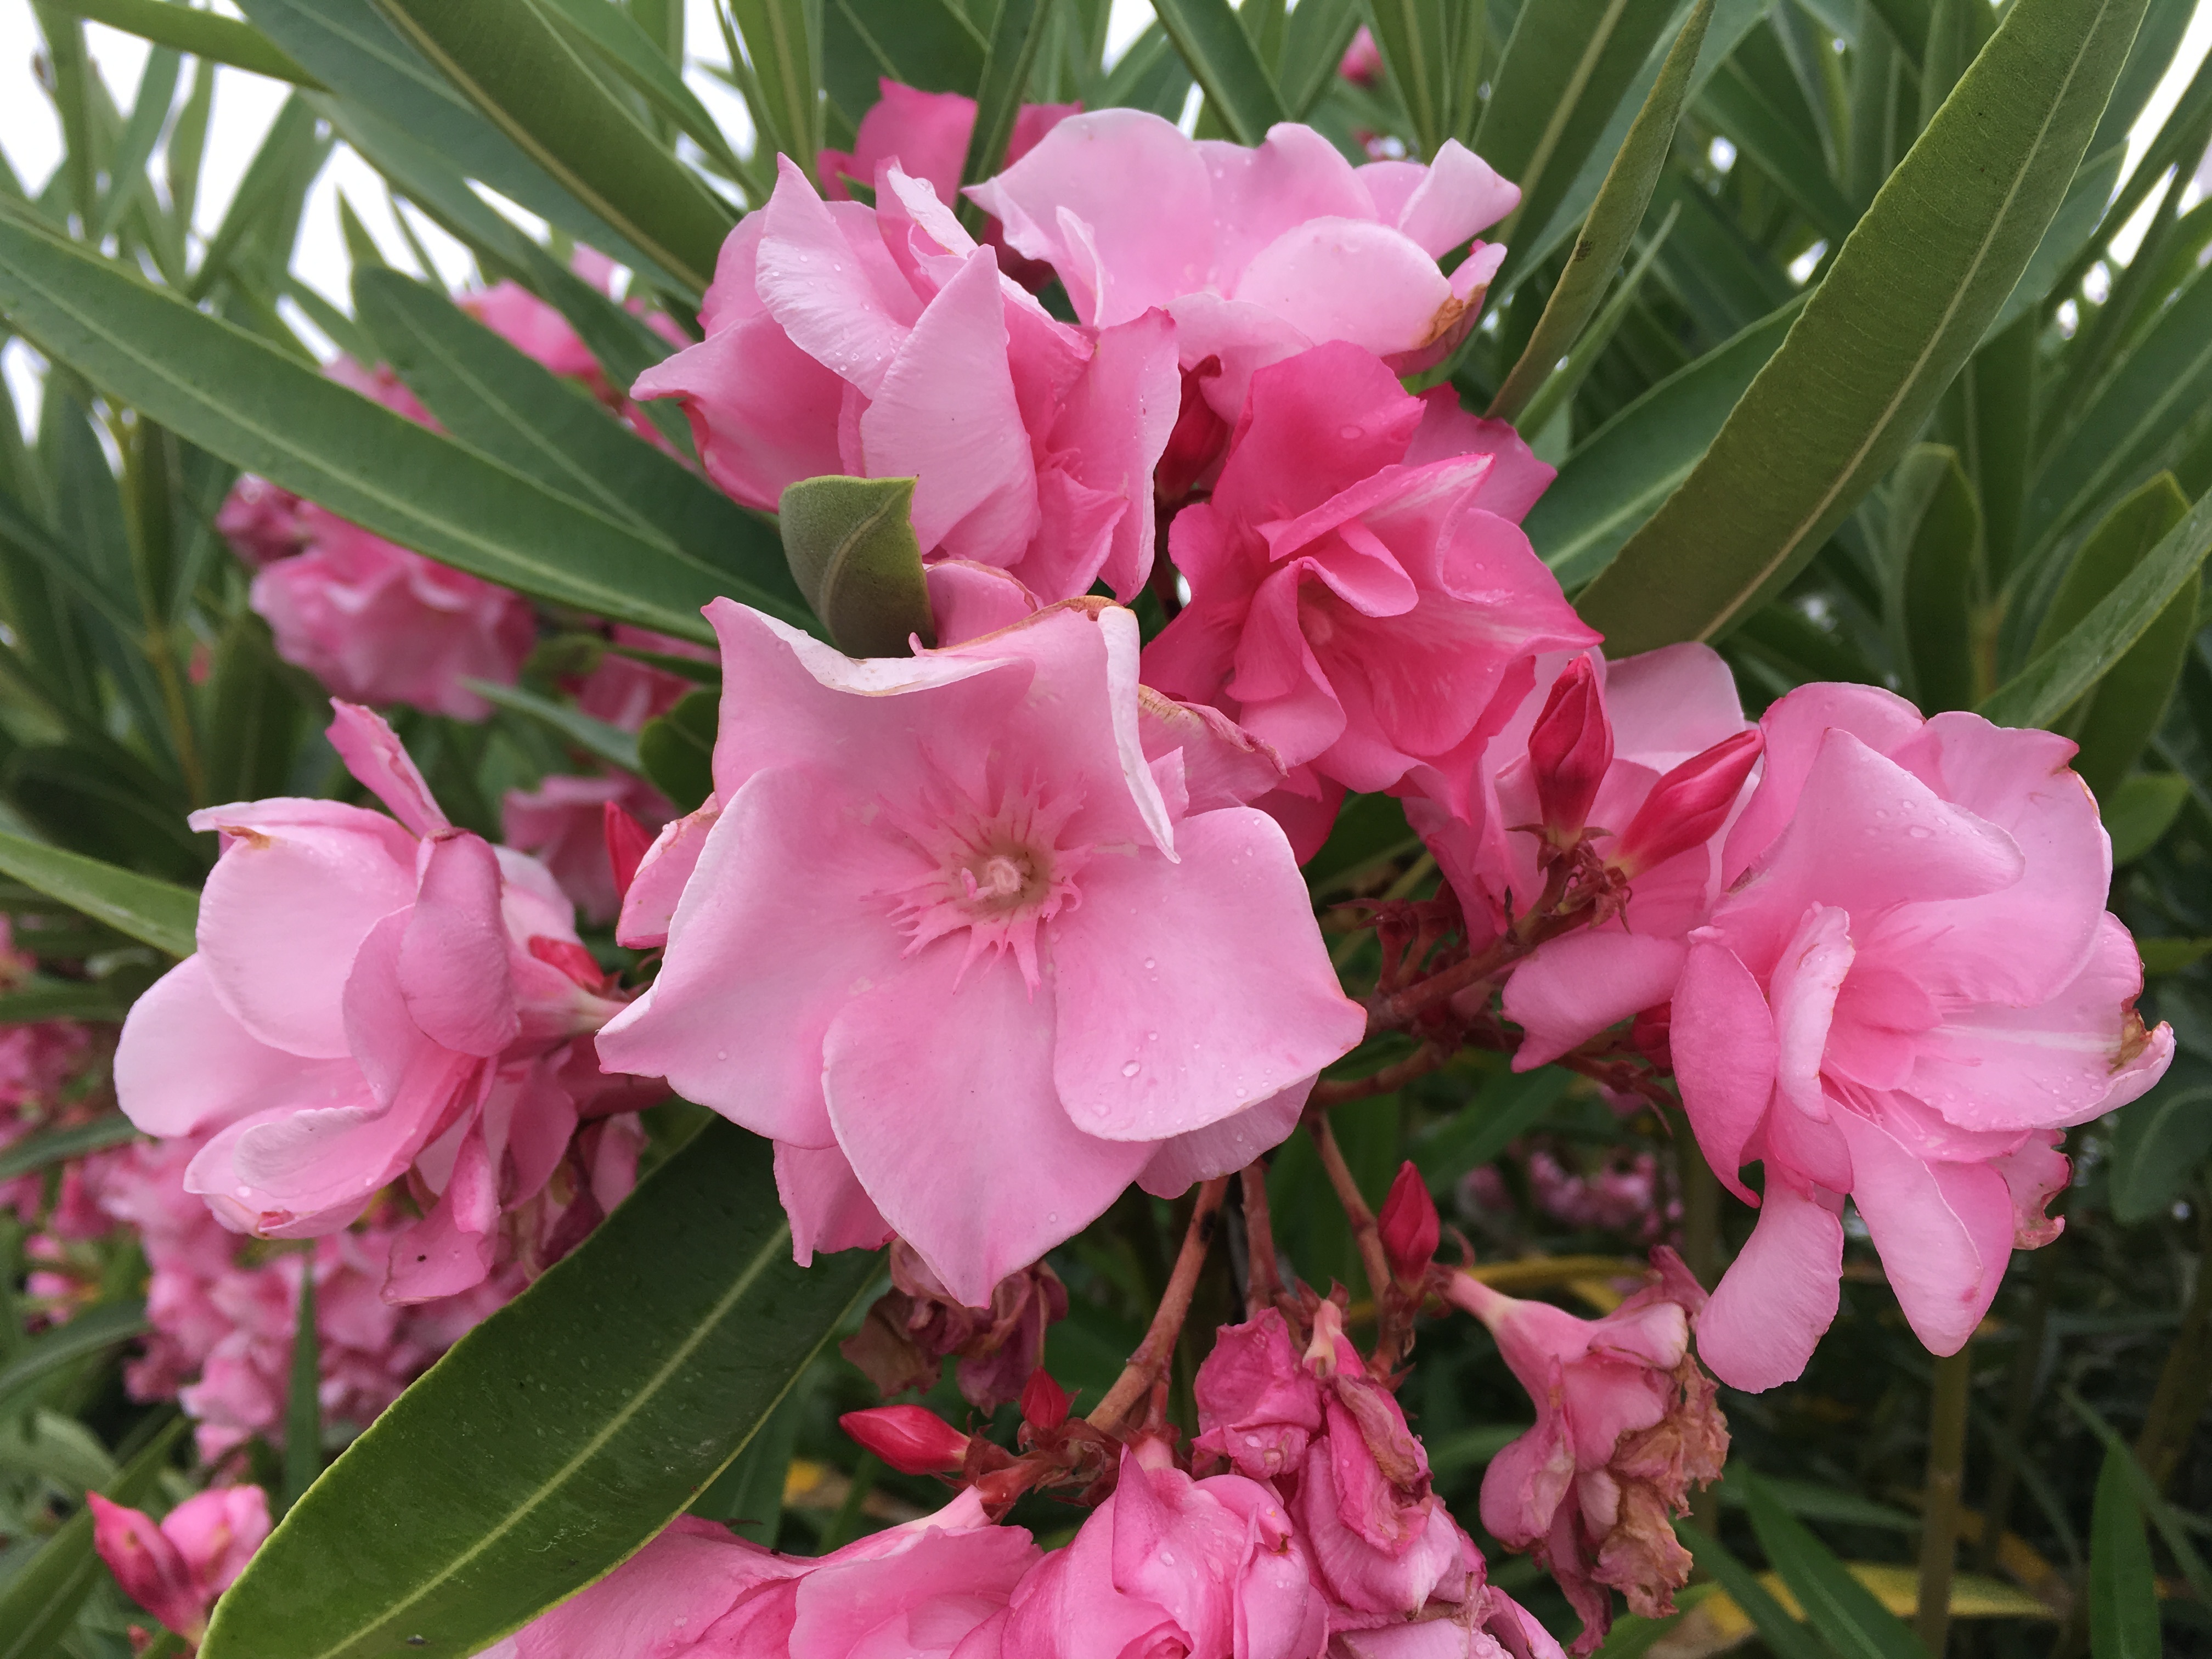
nature, blossom, plant, flower, botany, pink, flora, shrub, rhododendron, beauty, flowering plant, woody plant, land plant